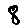
Label: 8